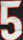
Number: 5